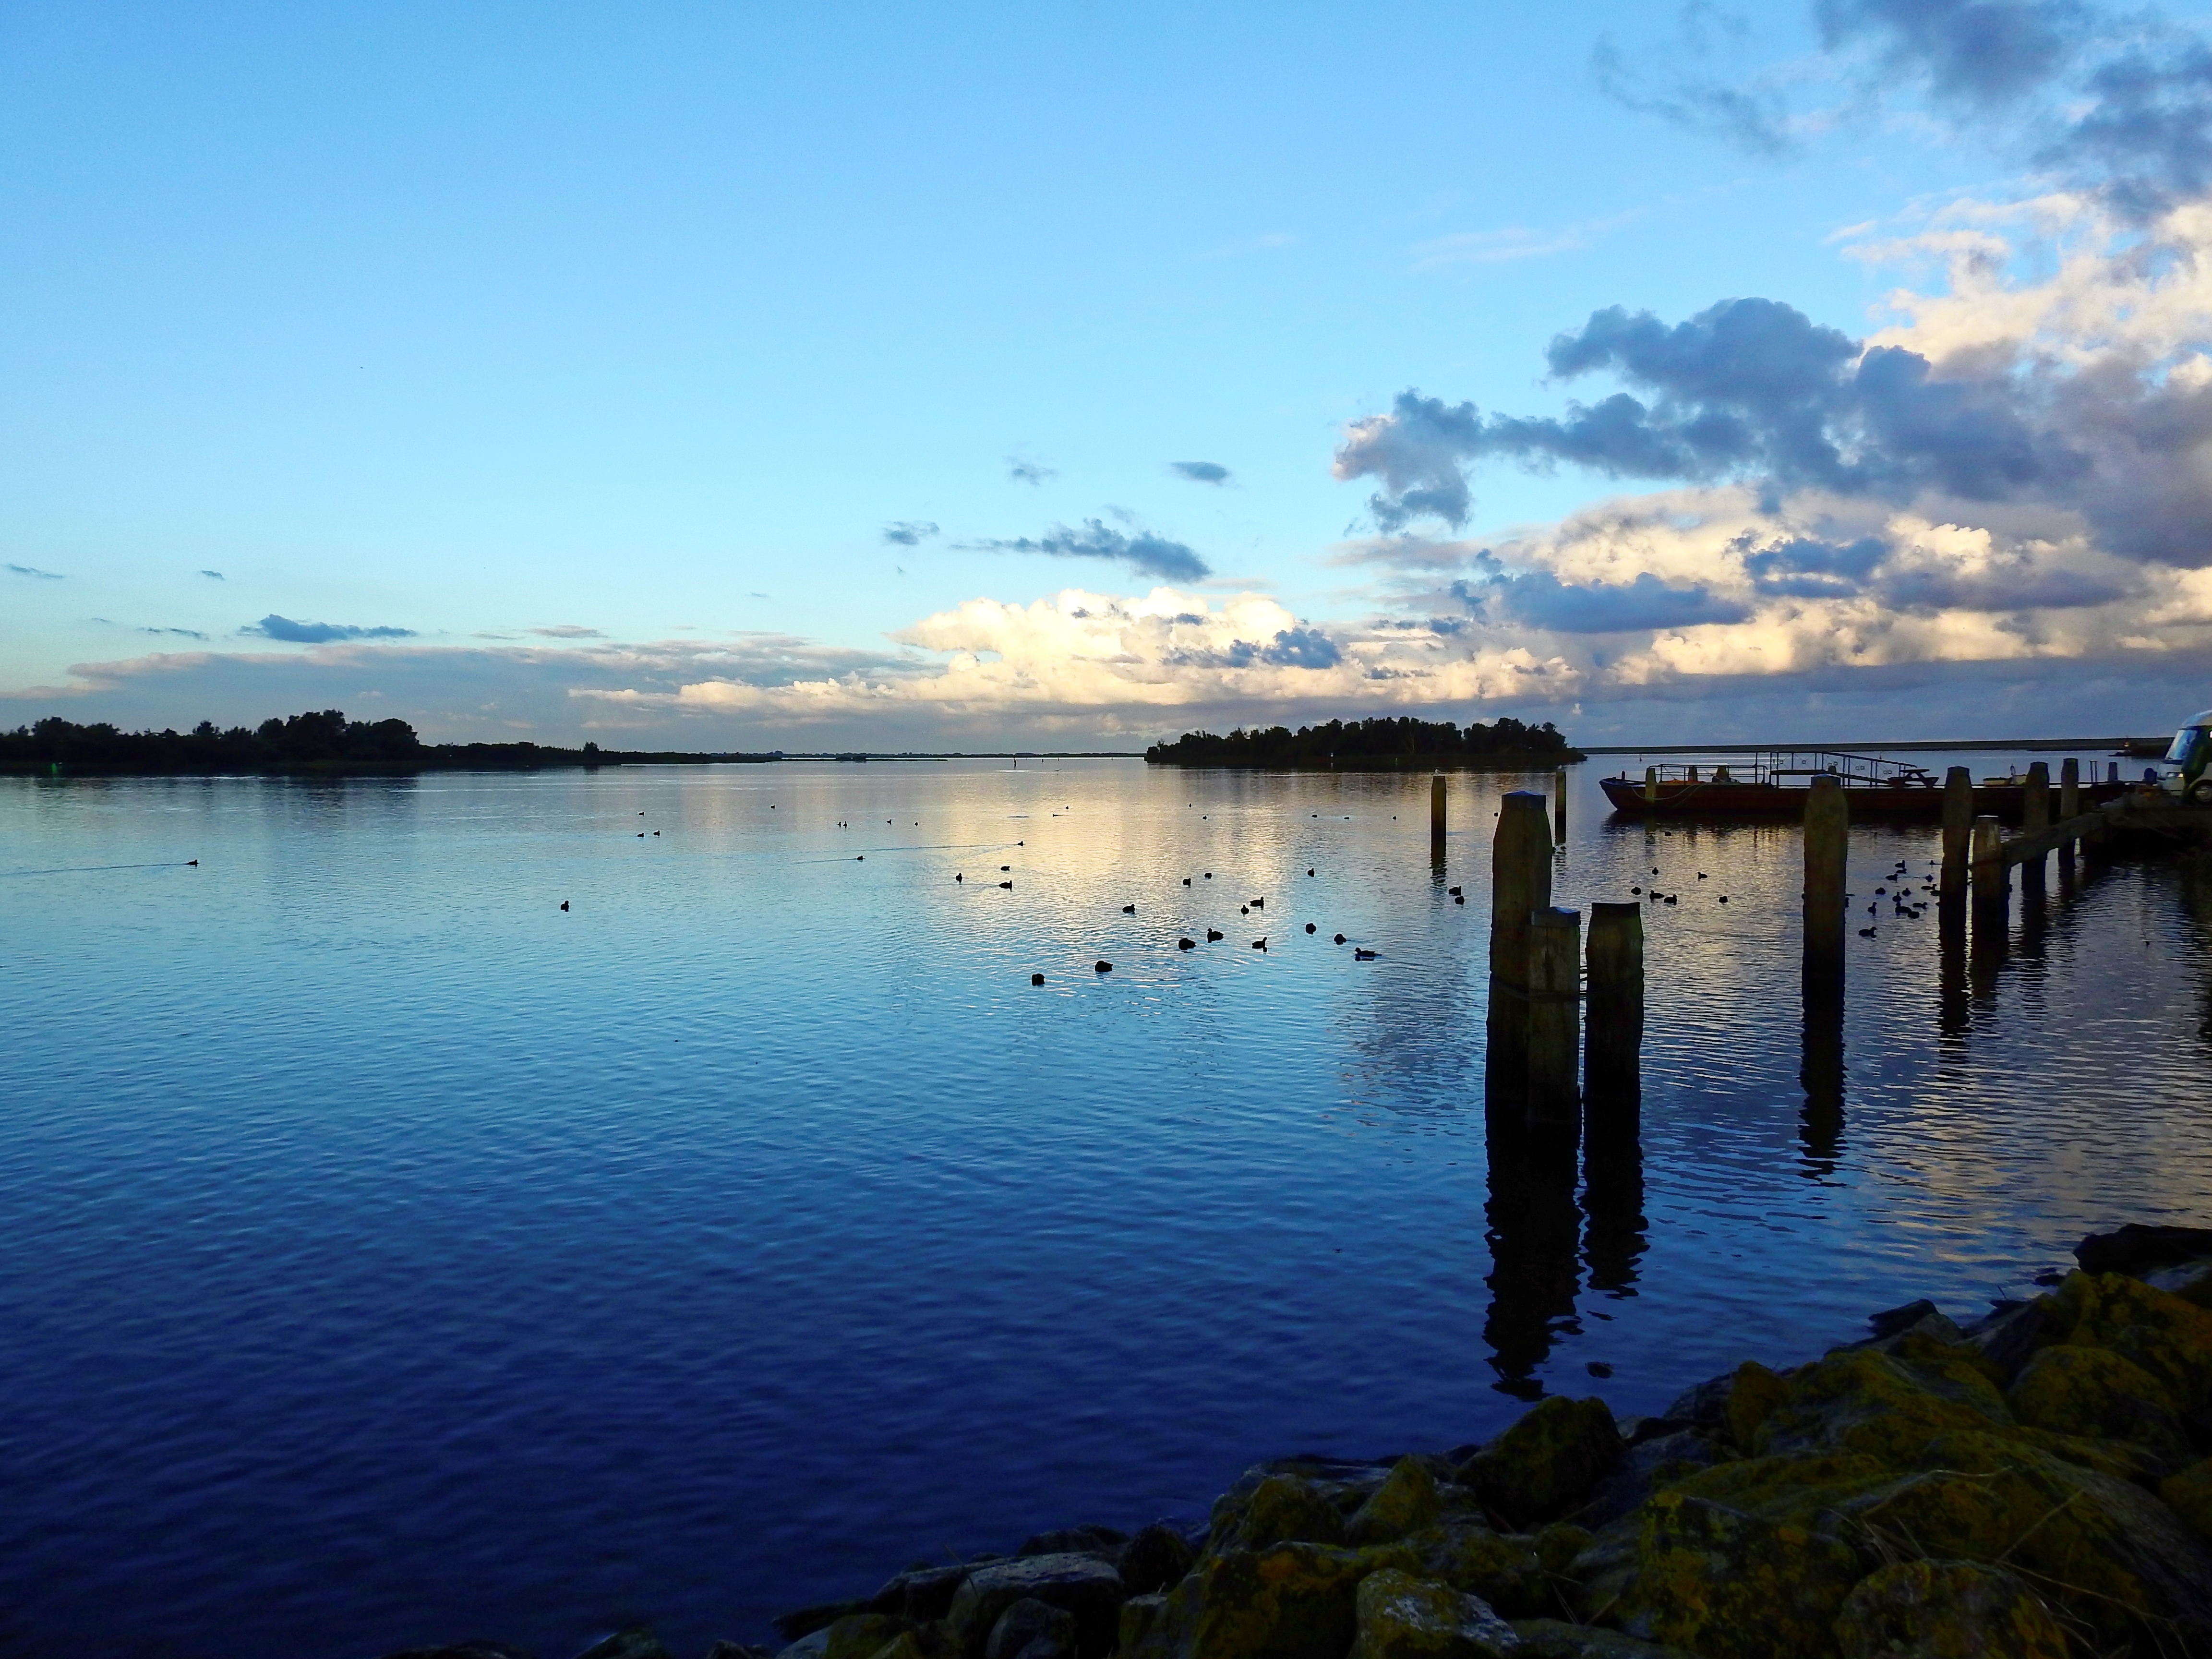
landscape, sea, coast, water, ocean, horizon, cloud, sky, sunrise, sunset, morning, shore, lake, dawn, dusk, evening, reflection, bay, island, reservoir, body of water, clouds, loch, north sea, blue hour